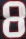
Number: 8